Ghosts 'n Goblins (video game)

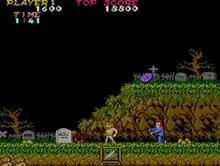
Arcade gameplay showing Arthur in his unarmored, boxer shorts-wearing state, which results from the first of only two hits he can take

The player controls a knight named Sir Arthur, who must defeat zombies, giants (referred to as "big men"), demons, cyclopes, dragons, and other monsters to rescue Princess Prin-Prin, who has been kidnapped by Astaroth (also called the Devil or Great Satan, to distinguish him from another boss demon named Satan), king of Demon World. Along the way, the player can pick up new weapons, bonuses, and extra suits of armor that can help in this task.